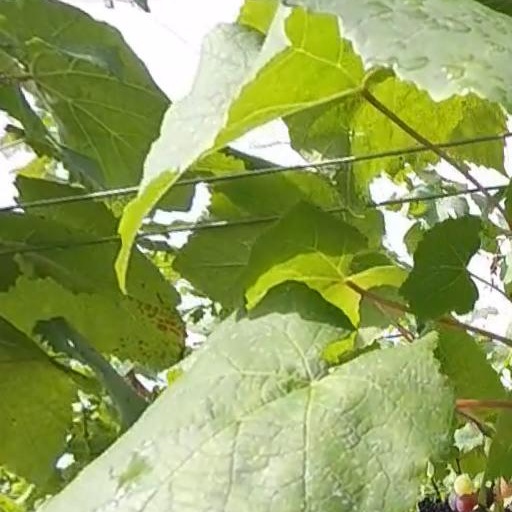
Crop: grape